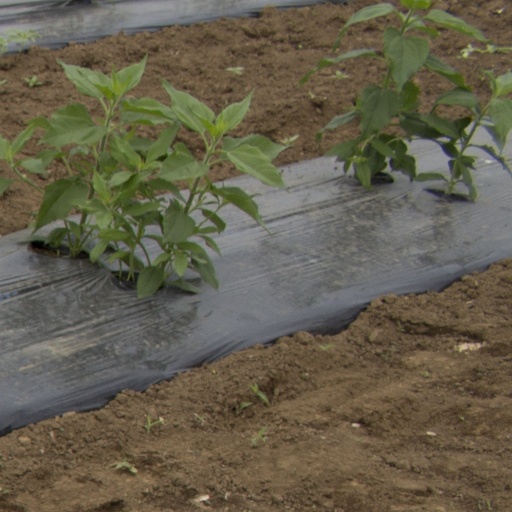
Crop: Jerusalem artichoke